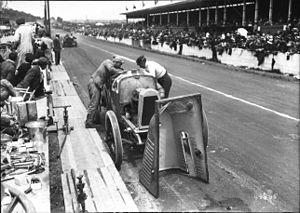
Maurice Alfred Eugène Tabuteau, né le 24 avril 1884 dans le 10ᵉ arrondissement de Paris et mort le 14 juin 1976 à Massy, est un pionnier français de l'aviation.